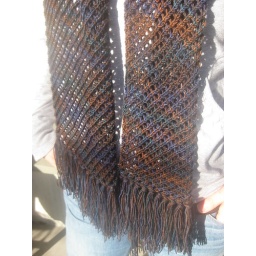
blue moon socks that rock lightweight in strange brew. montego bay scarf pattern from interweave